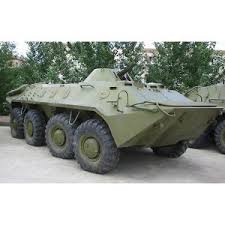
Label: BTR-70